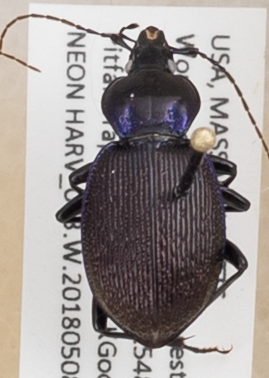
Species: Sphaeroderus stenostomus lecontei
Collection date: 2018-05-08
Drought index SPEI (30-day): -0.036
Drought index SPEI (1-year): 0.32
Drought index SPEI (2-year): -0.8